Blanchard River

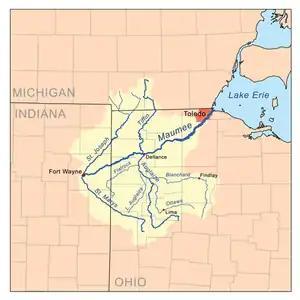
Map of the Maumee River watershed showing the Blanchard River.

The Blanchard River is a tributary of the Auglaize River in northwestern Ohio in the United States. It drains a primarily rural farming area in the watershed of Lake Erie. Much of the length of the river can be navigated by canoe.